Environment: real
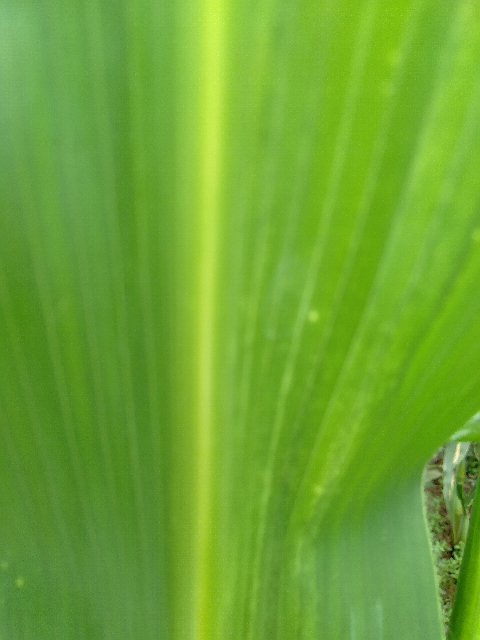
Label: lethal_necrosis